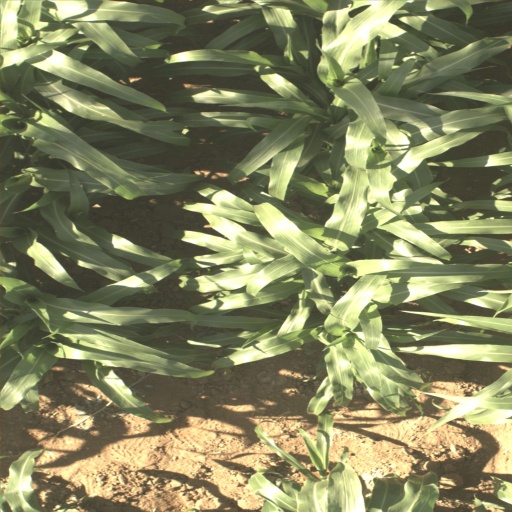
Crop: sorghum